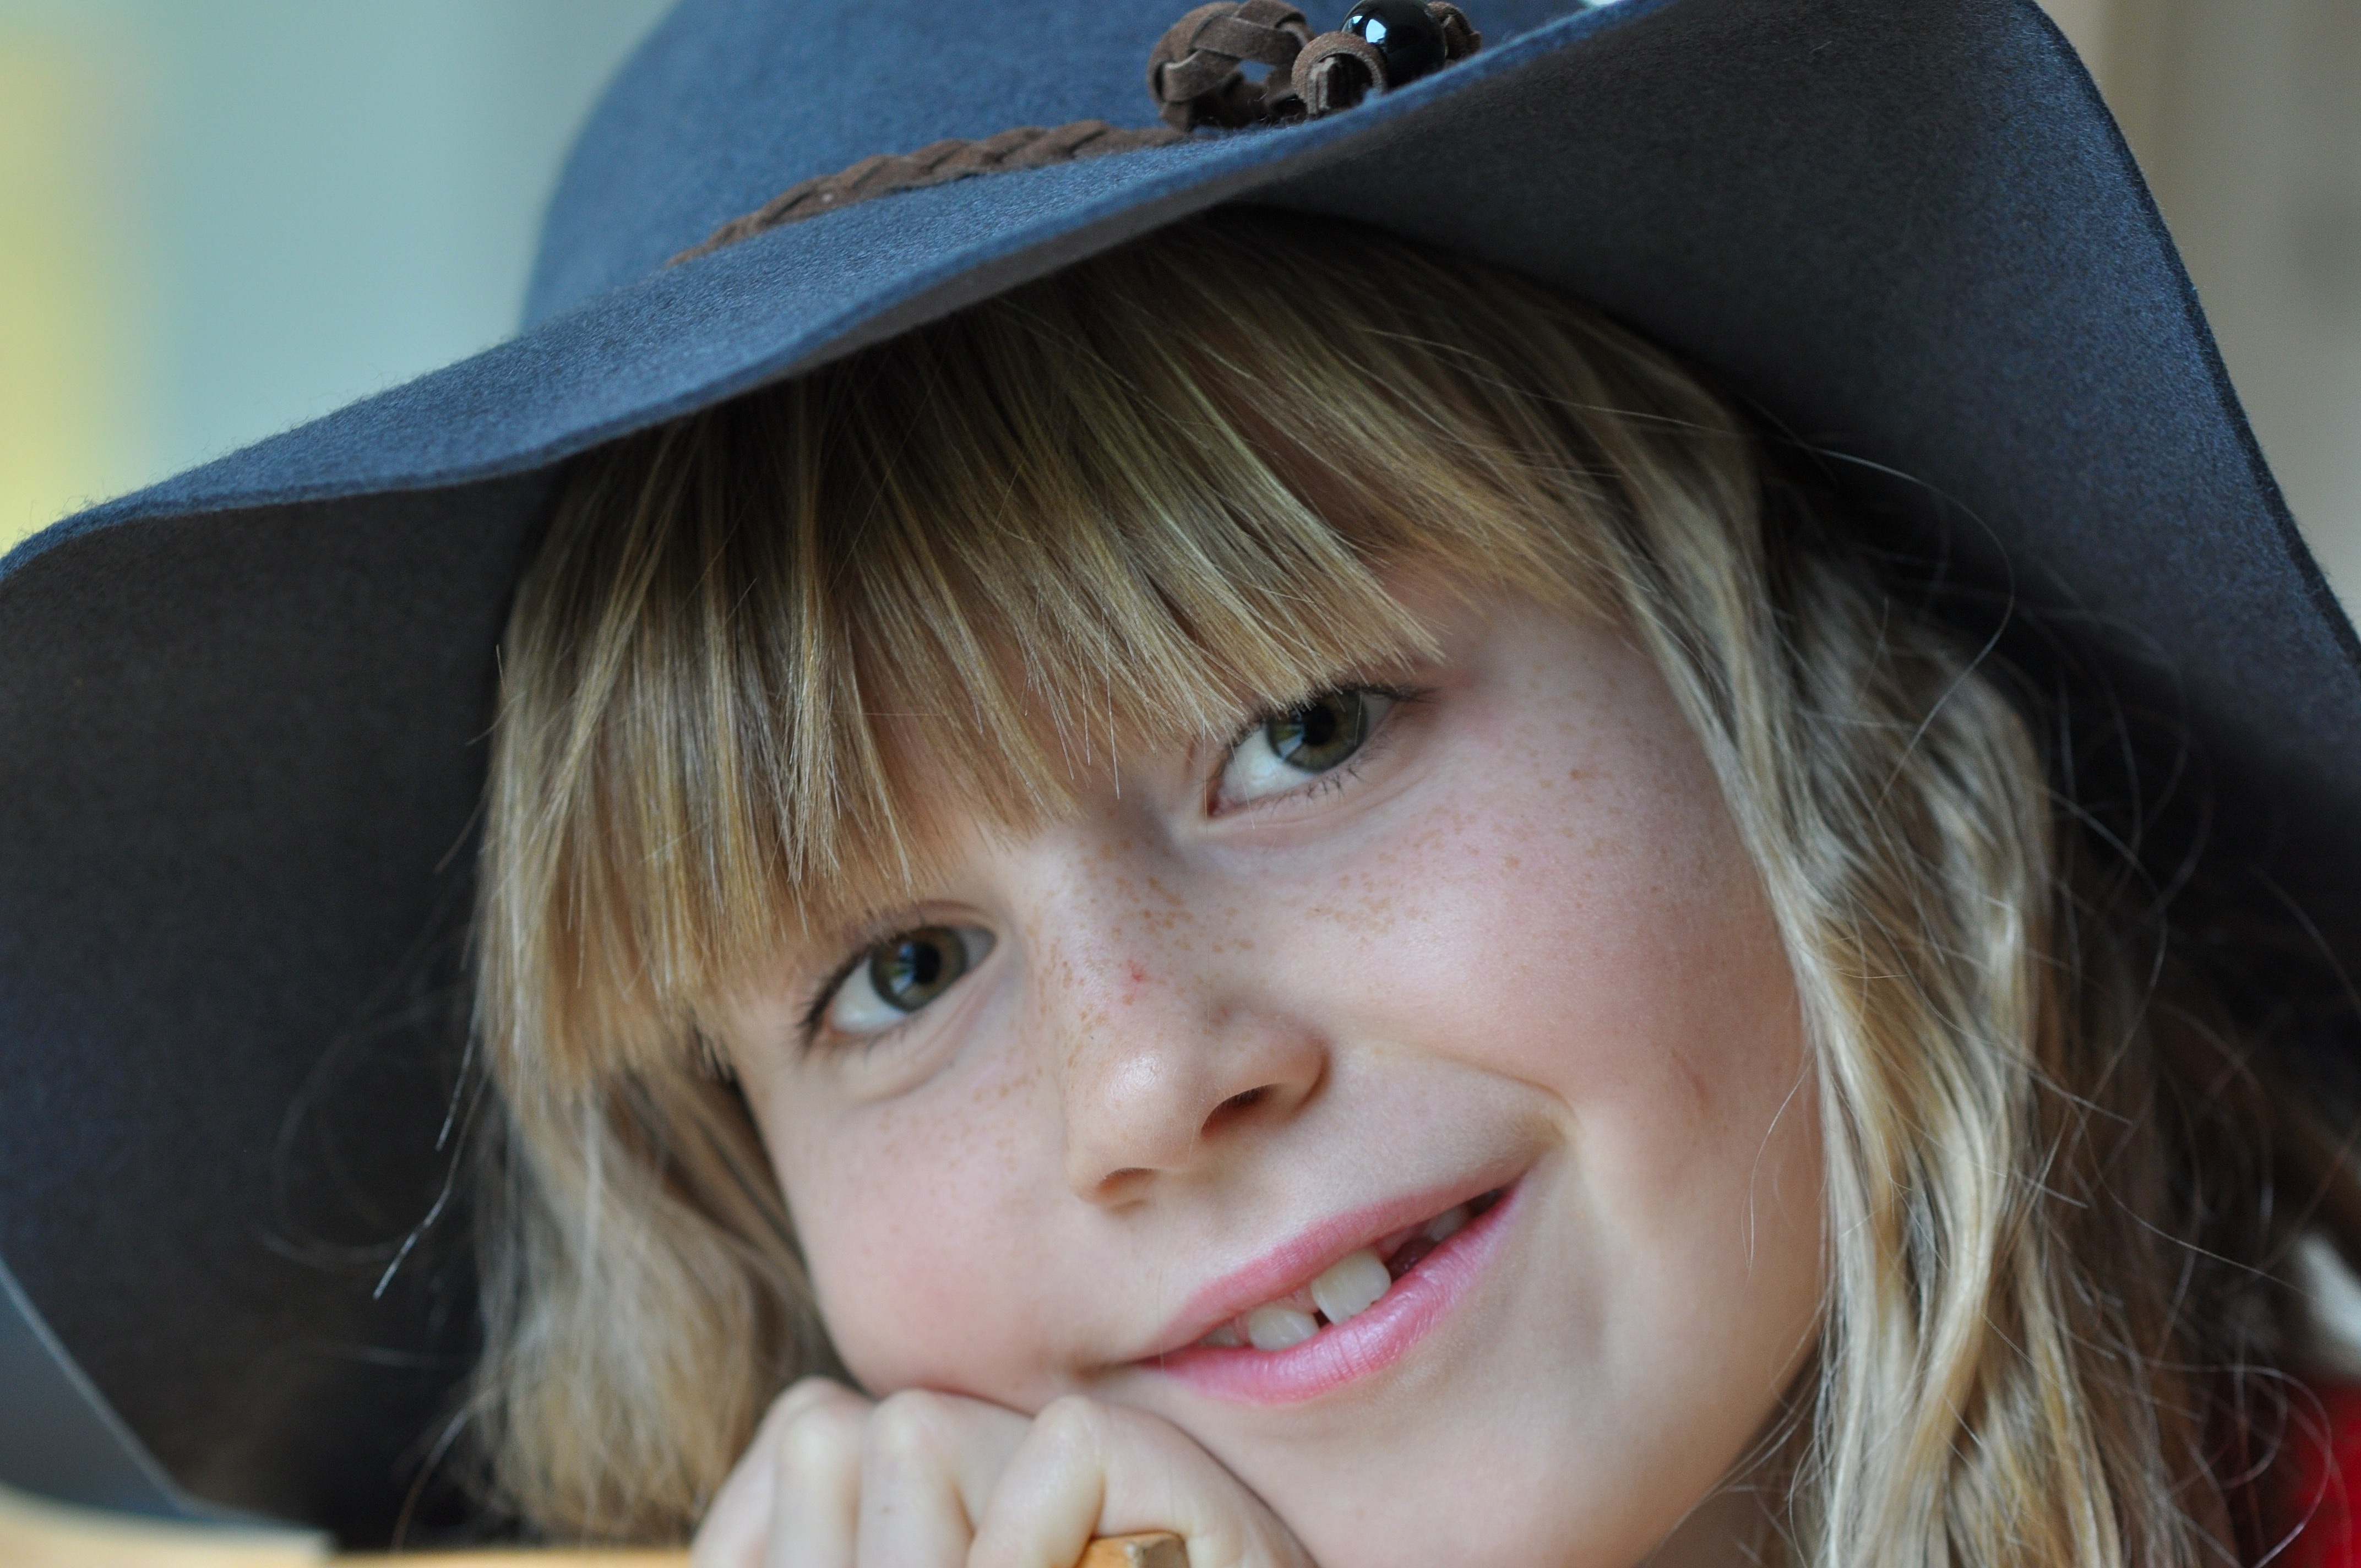
person, girl, cute, portrait, spring, child, human, hat, blue, lady, facial expression, smile, close up, human body, face, nose, eyes, happy, infant, toddler, eye, head, skin, beauty, blond, organ, emotion, portrait photography